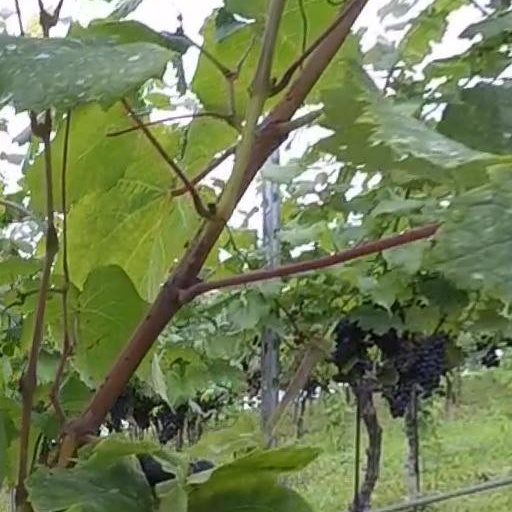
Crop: grape